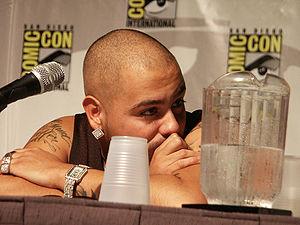
Eli « Weevil » Navarro est un personnage de la série télévisée Veronica Mars. Il est incarné par Francis Capra.